Alcatraz Federal Penitentiary

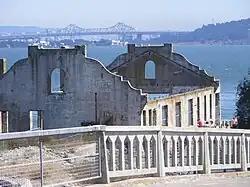
The ruined Social Hall of Alcatraz

Alcatraz Dining Hall, often referred to as the Mess Hall, is the dining hall where the prisoners and staff ate their meals. It is a long wing on the west end of the Main Cellhouse of Alcatraz, situated in the center of the island. It is connected to the block by a corridor known as "Times Square", as it passes beneath a large clock approaching the entrance way to the dining hall. This wing includes the dining hall and the kitchen beyond it. On the second floor was the hospital and the auditorium, which was where movies were screened to the inmates on weekends.